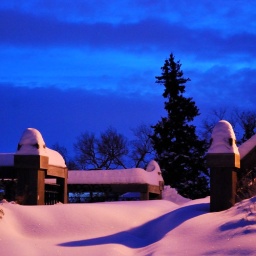
A snowed-in viewpoint against a deep blue January evening sky